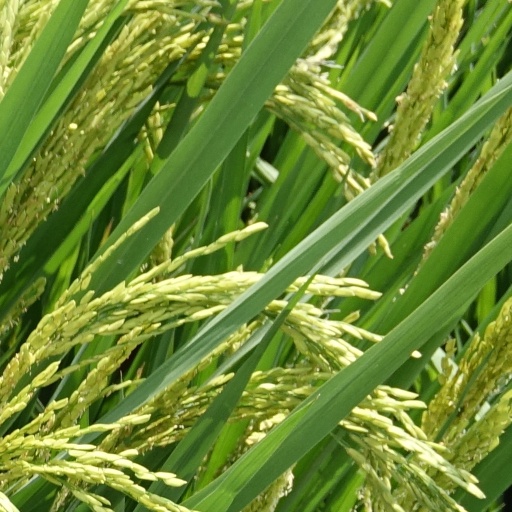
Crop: rice